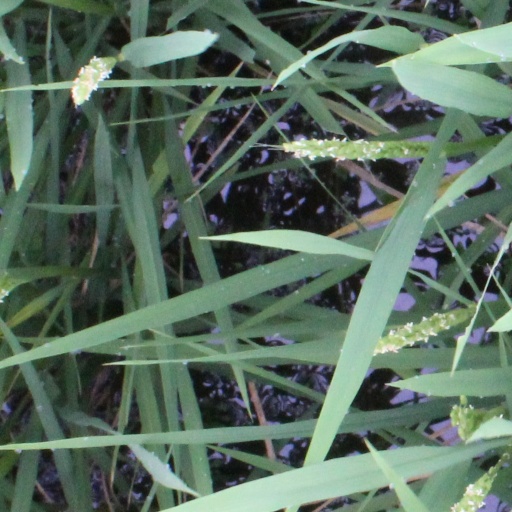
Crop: rice